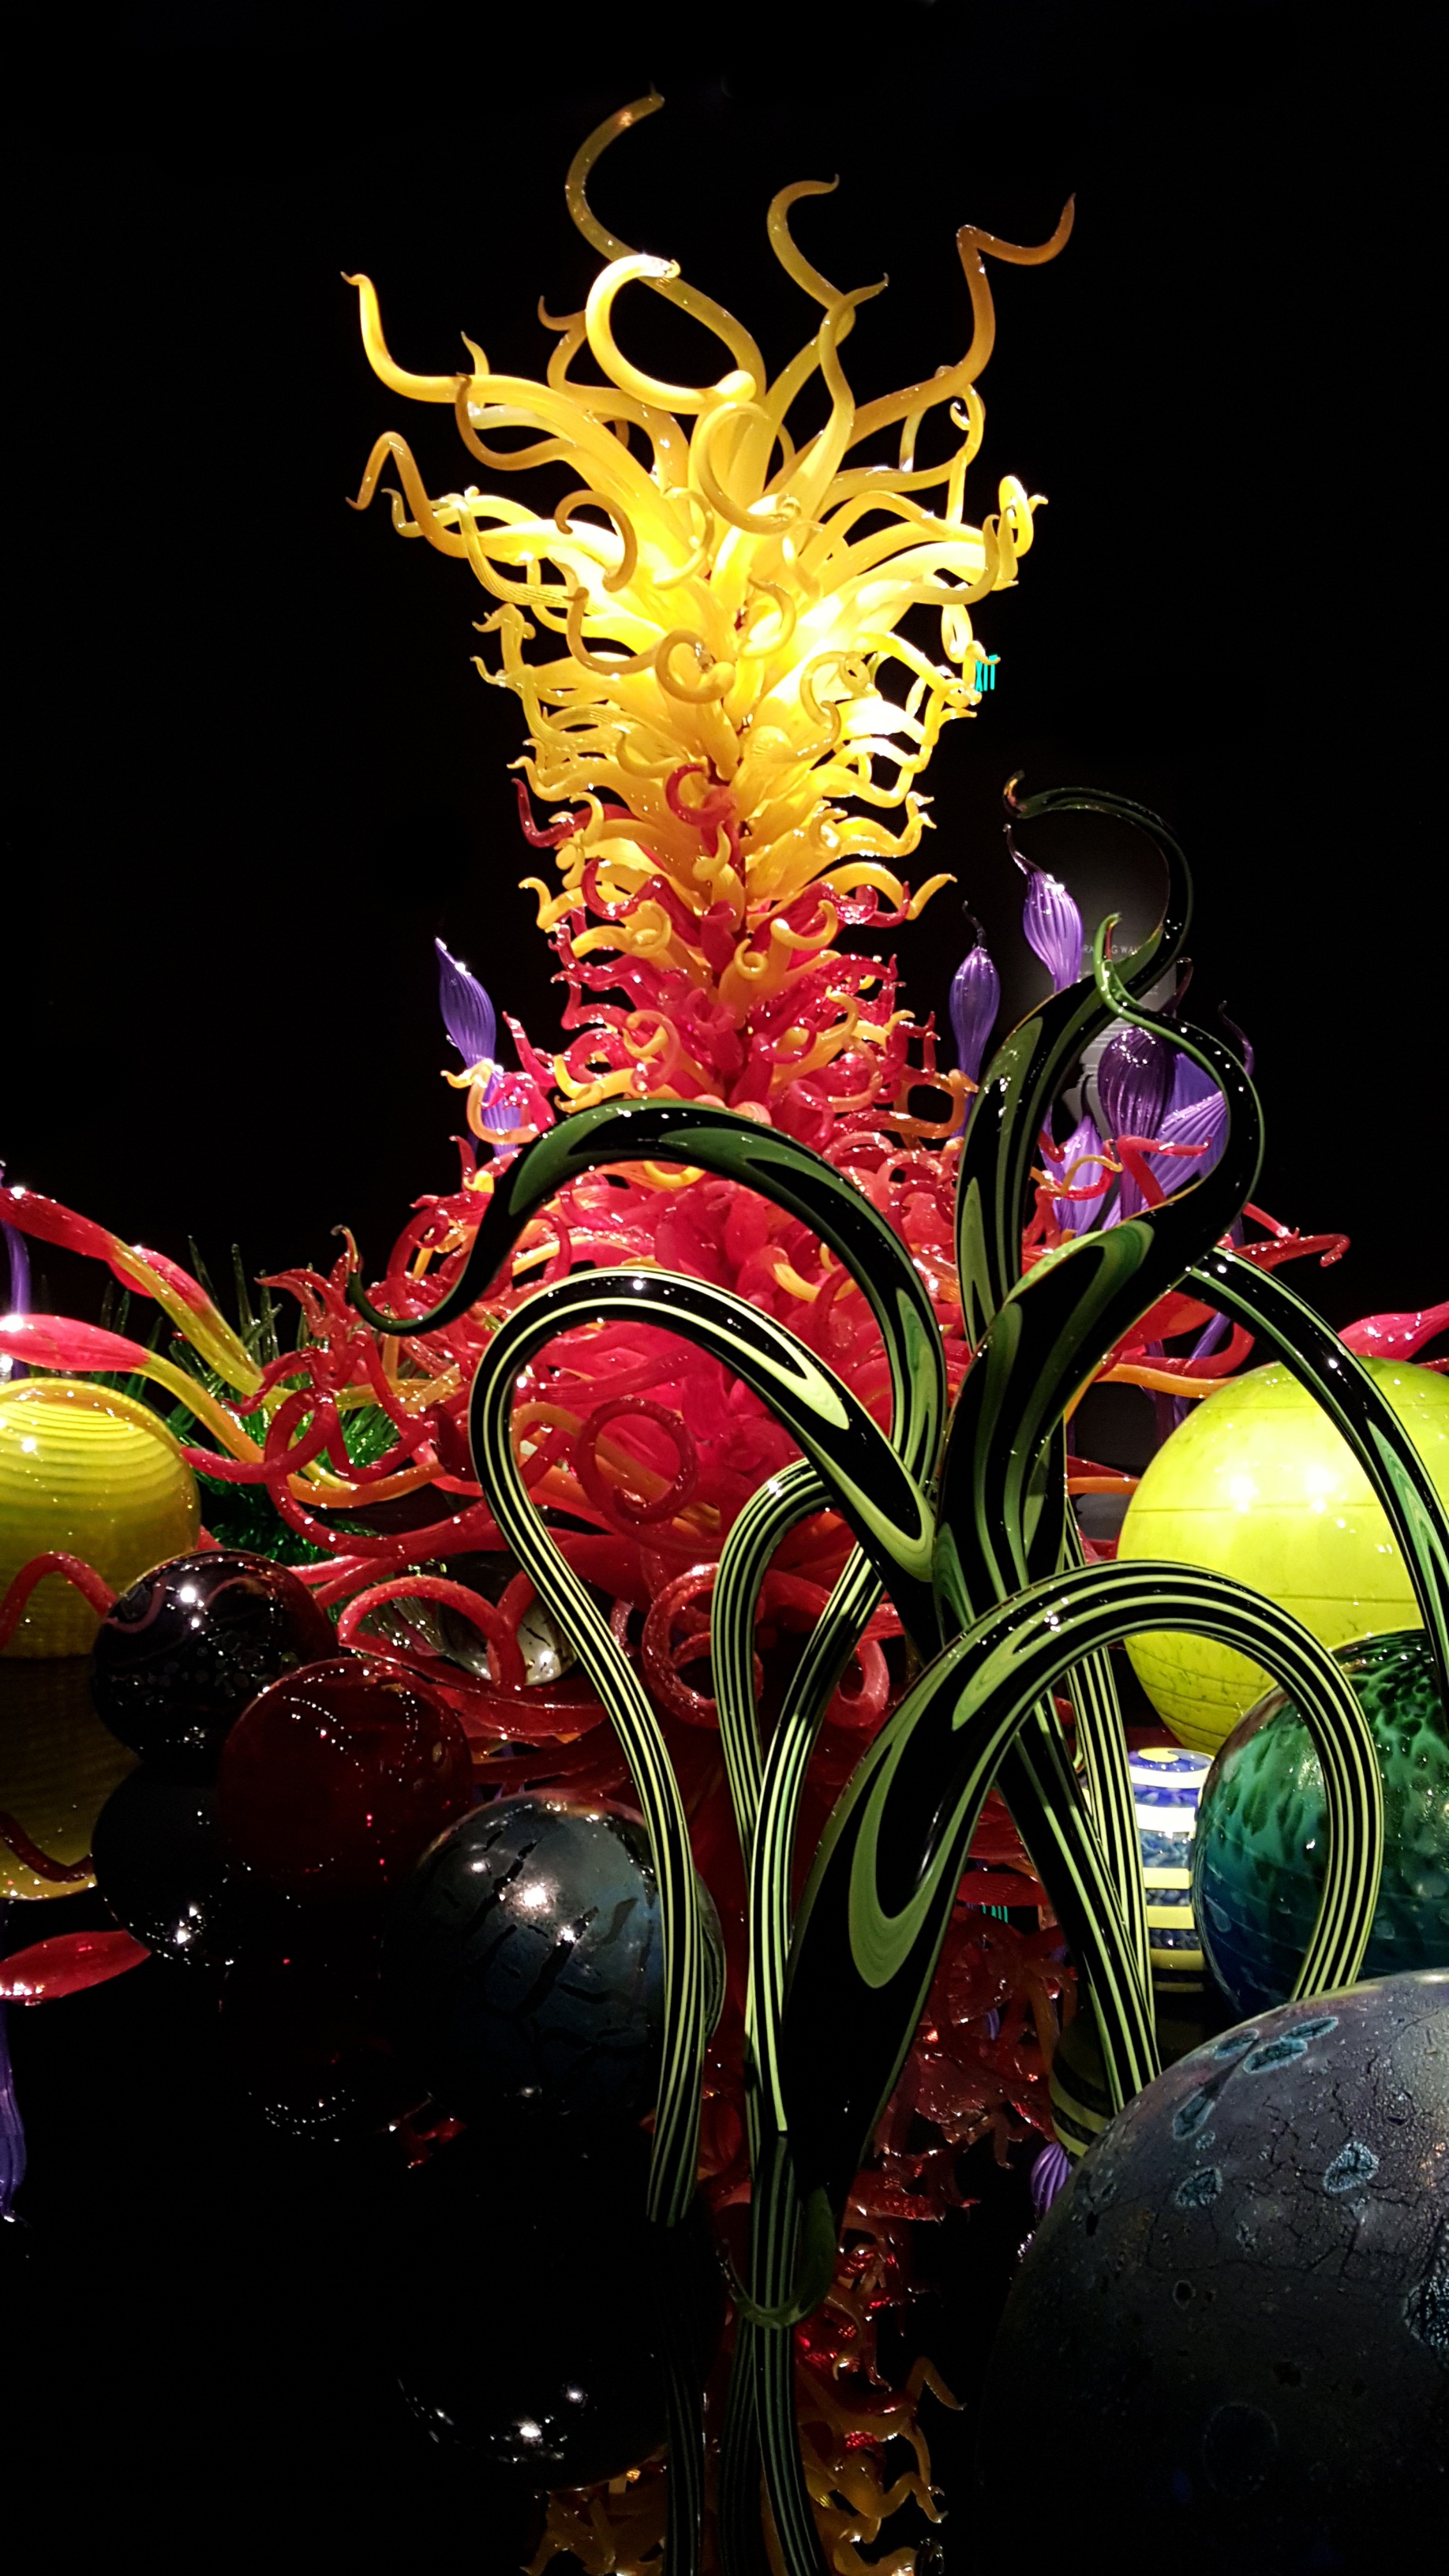
light, plant, flower, glass, statue, pattern, reflection, color, lighting, flora, modern, sculpture, design, floristry, glassblowing, fractal art